Nicosia Marathon

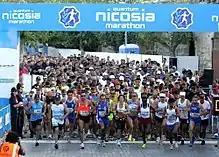
Start of Nicosia Marathon 2010

Despite the Covid-19 restrictions, the “Quantum Nicosia Marathon 2021” included the Half Marathon, the “Stelios Kyriakides 7.7 miles”, the 5K Race and the sMile Run.